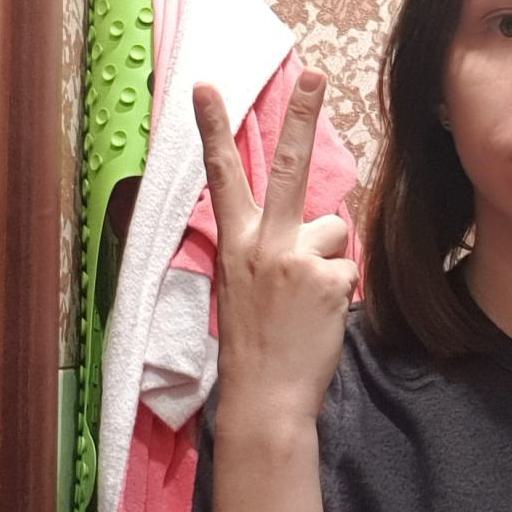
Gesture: peace_inverted